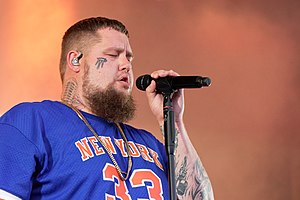
Rag'n'Bone Man
Rory Charles Graham, bedre kendt som Rag'n'Bone Man, er en engelsk sanger og sangskriver.